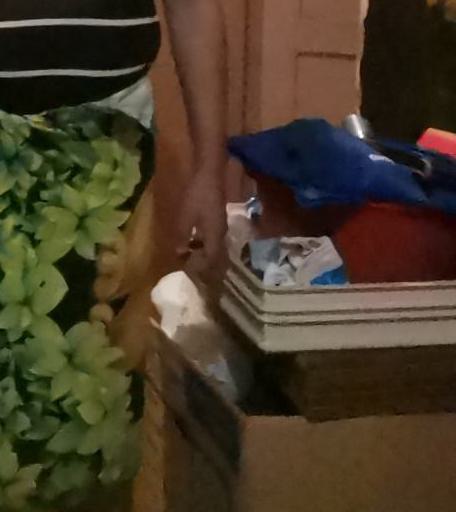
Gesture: no_gesture